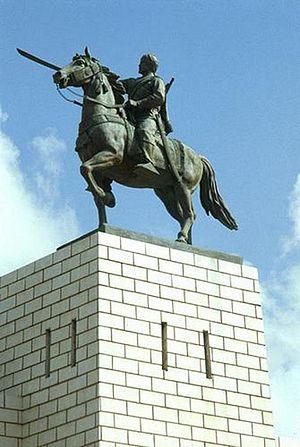
Darod est un clan somalien. L'ancêtre de ce clan était Abdirahman bin Isma'il al-Jabarti, plus communément appelé Darod. Le clan Darod est le plus grand clan somalien de la Corne de l'Afrique, avec un vaste territoire traditionnel.
Le cheval en Somalie est présent de longue date, notamment grâce à son usage militaire. Il se raréfie au cours du XXᵉ siècle, en raison de la peste équine et de sécheresses. La Somalie ne compte officiellement qu'une race de chevaux sur son territoire, le Somalien. Animal prestigieux, le cheval est cité dans les poèmes traditionnels.
Les derviches somaliens sont les Dhulbahante partisans de Ismail Mire Elmi et Mohammed Abdullah Hassan, au nord de la Khatumo, au début du XXᵉ siècle.
Sayyd Mohammed Abdullah Hassan est un chef militaire, responsable religieux et politique somali, né le 7 avril 1856 à Buuhoodle ou vers 1864 dans le Nogal, et mort le 23 novembre 1920. Il conduit, à partir de 1899, une guerre dirigée principalement contre le Royaume-Uni qui occupe le Somaliland, mais aussi contre l'Empire éthiopien limitrophe, qui occupe également des territoires peuplés de Somalis à partir de la prise de Harär par le futur Menelik II.